Camair-Co

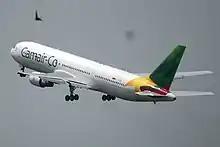
Inaugural flight on 28 March 2011.

Camair-co was created on 11 September 2006 by decree of Paul Biya, the President of Cameroon, as a company aimed at replacing Cameroon Airlines, the country's national airline at that time. The IATA code "QC" previously belonged to Air Corridor, which has since ceased operations. Cameroon Airlines was shut down in June 2008, but it took until 2011 for Camair-Co to launch flight services. The inaugural flight from Douala to Paris via Yaoundé took place on 28 March. On 30 September 2016 the airline ceased services to Paris as part of a network restructuring exercise.